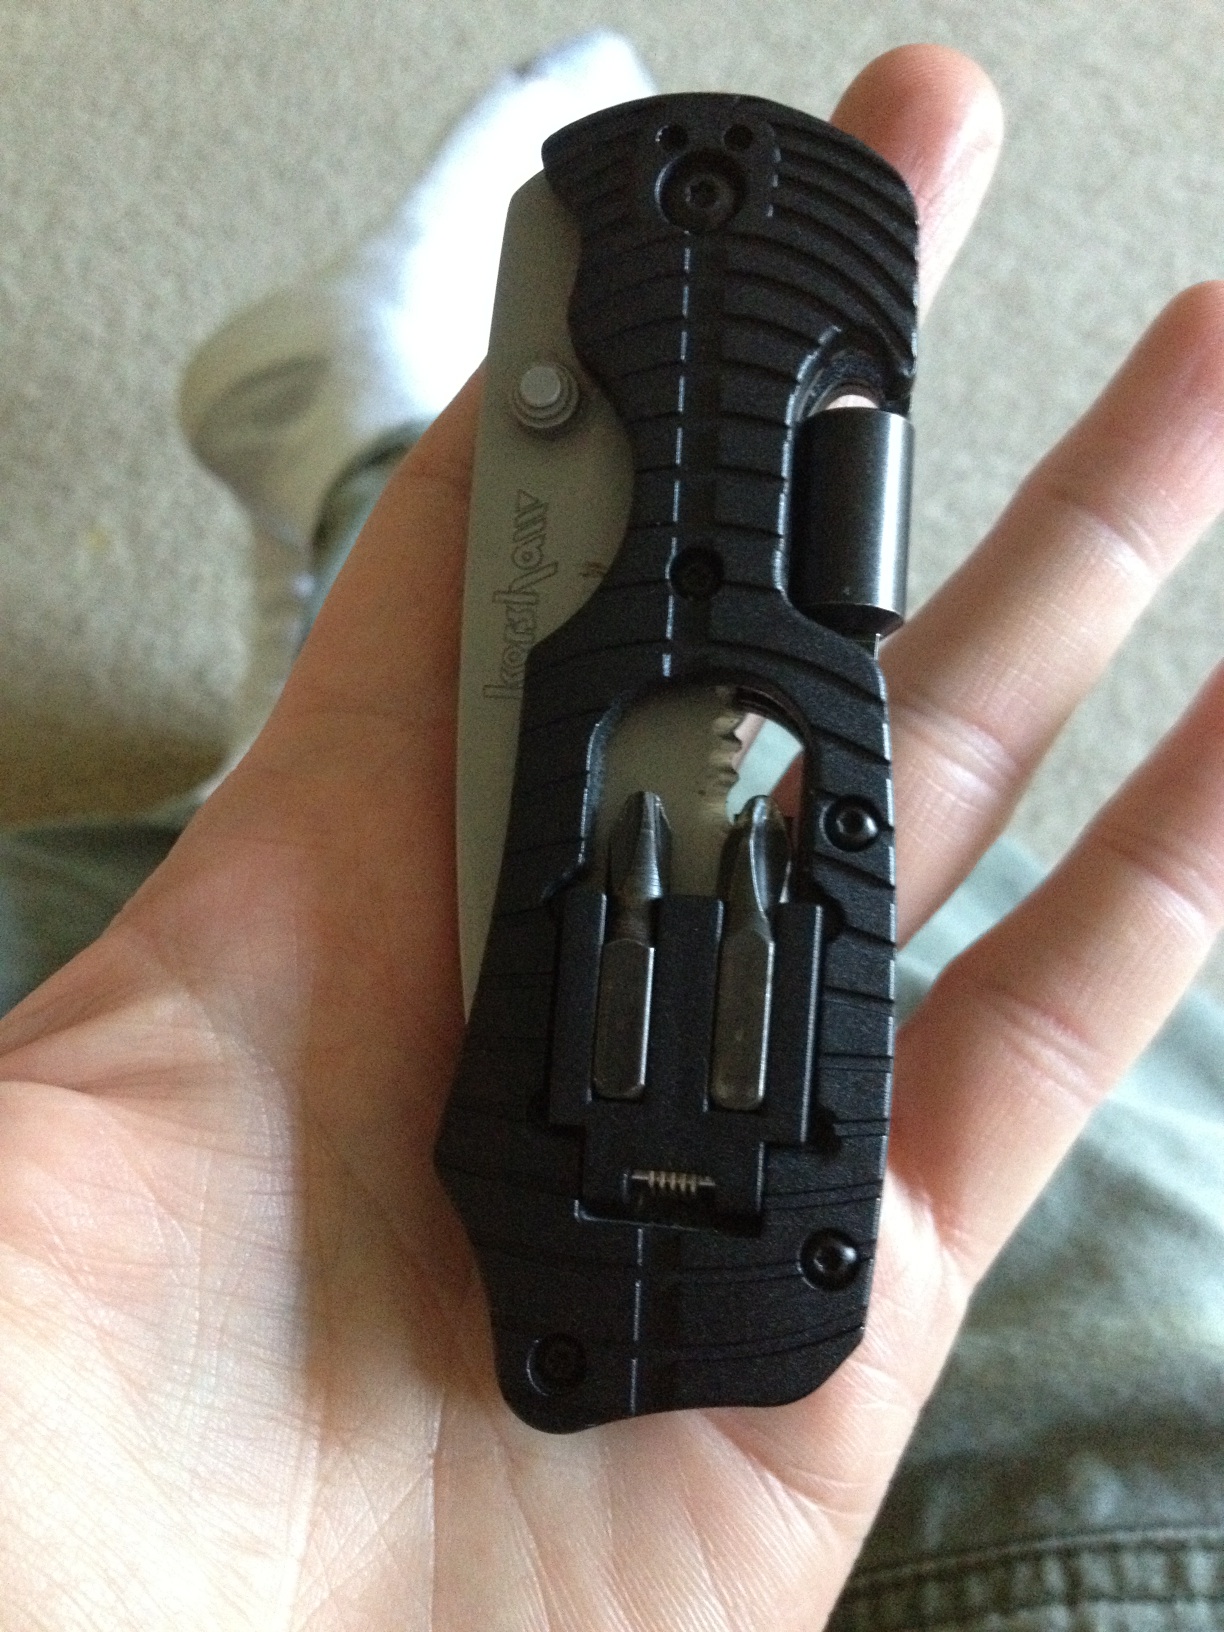Question: What brand pocket knife is this?
Answer: unanswerable